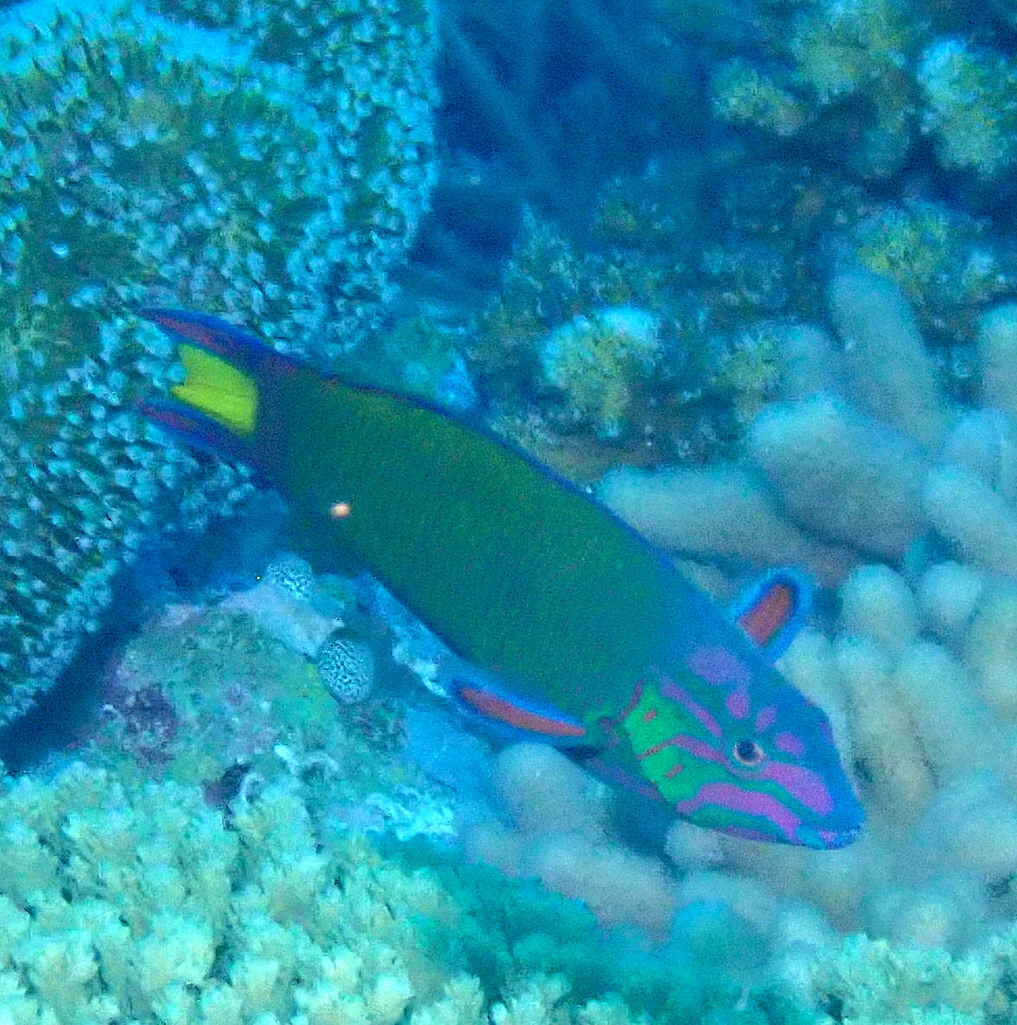
Thalassoma lunare (Moon Wrasse)